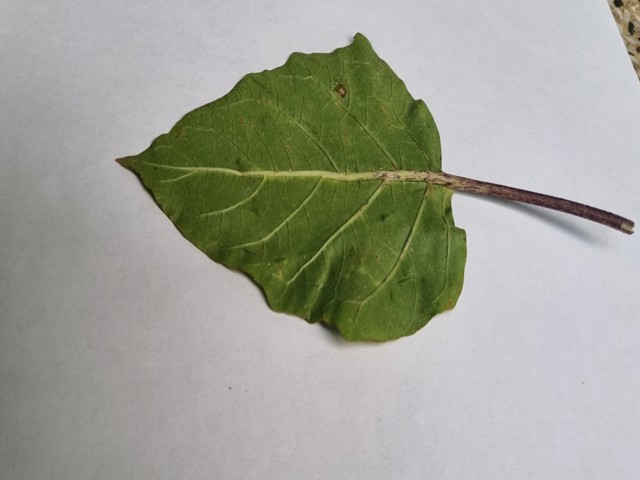
Plant: kalodhutura